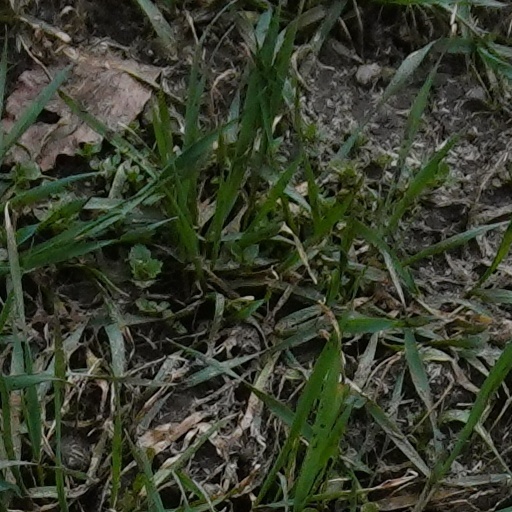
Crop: wheat